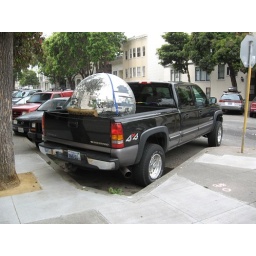
these are the kinds of things i see on my street while walking to catch the train in the morning.